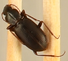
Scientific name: Calathus advena
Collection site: Rocky Mountains NEON (RMNP), plot RMNP_014